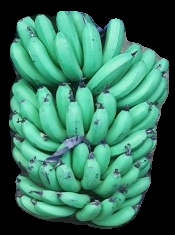
Variety: pachbale
Grade: grade1